Morelos

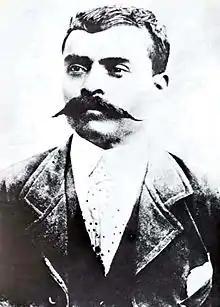
Emiliano Zapata

This situation made the state ripe for the Mexican Revolution and the base for one of the best-known revolutionaries from this period, Emiliano Zapata, who was born in Anenecuilco, Ciudad Ayala. Some of the first outbreaks of violence took place in Cuernavaca under Genovevo de la O from Santa María Ahuacatitlán in 1910. Zapata's victory in the bloody Battle of Cuautla (11–19 May 1911) brought about Porfirio Diaz's abdication, but also led to the press labeling Zapata "the Attila of the South". But then, Government forces led by Victoriano Huerta attacked towns and cities in the state, trying to take it back. Shortly afterwards, on 17 August, revolutionaries sacked Jojutla.